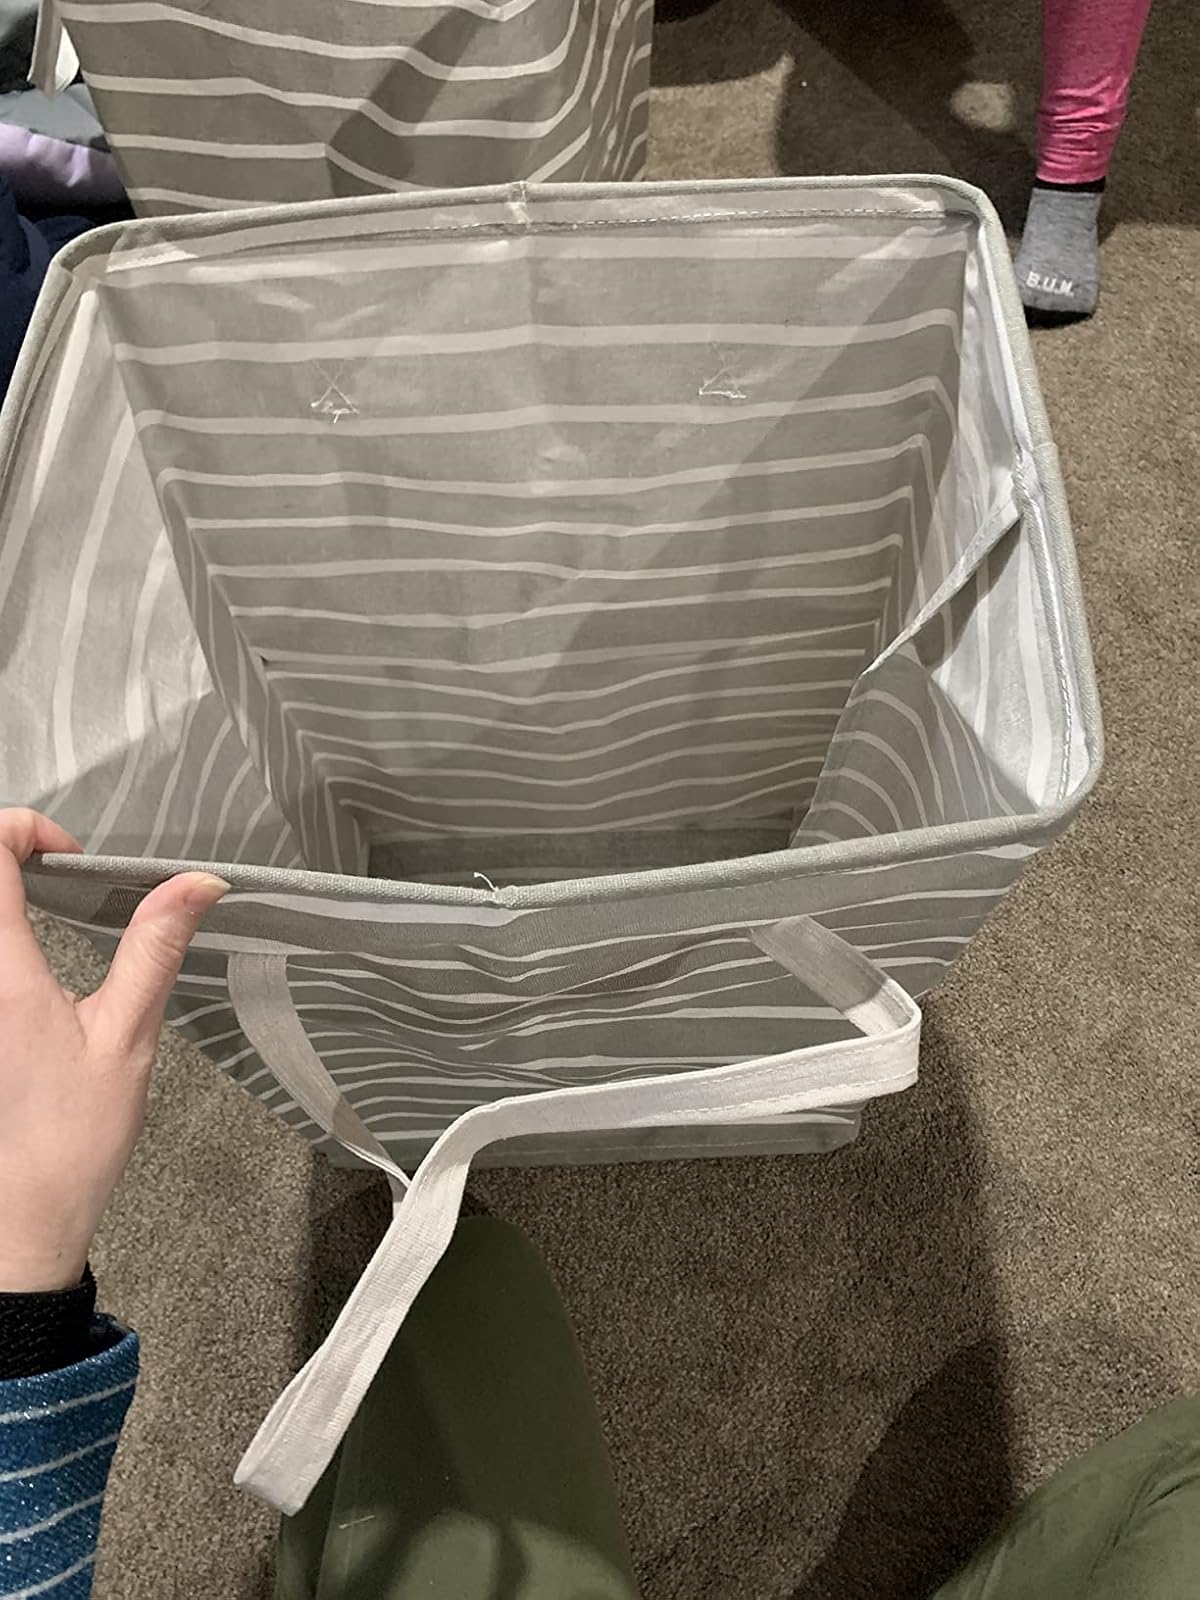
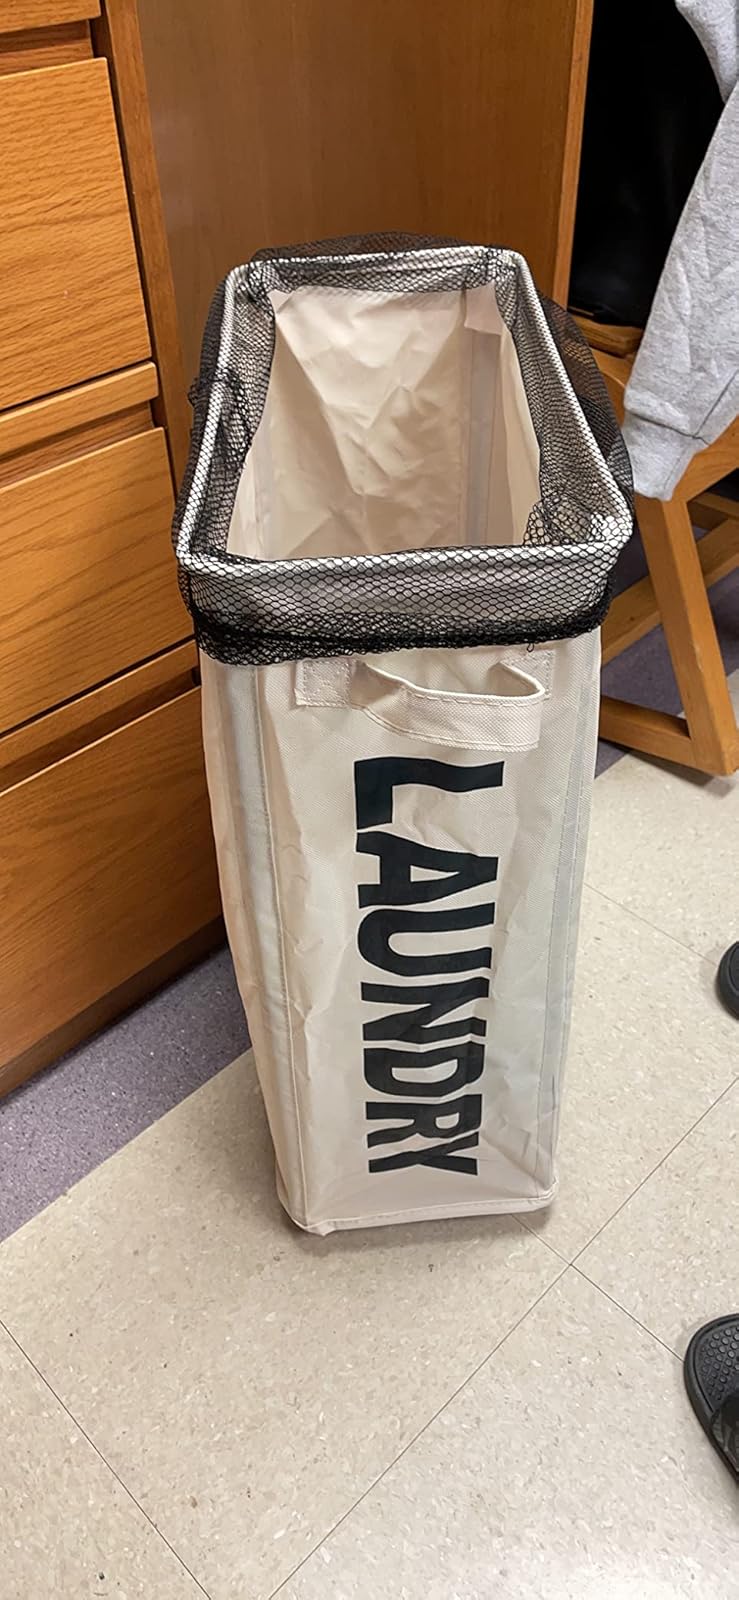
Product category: items_hamper
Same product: no